Al-Samra

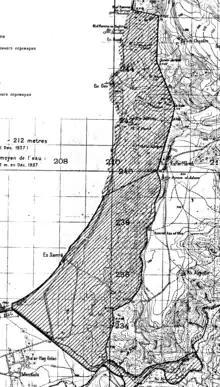
Ein Gev - Al Samra - Al Hamma Demilitarized Zone, per the Israel–Syria Mixed Armistice Commission.

In 1992, Walid Khalidi described the village site: "Nothing remains of the village houses. A tourist resort, which consists of a few cabins and small houses, has been established on part of the village site. Other parts of the site are covered with trees. The surrounding land is cultivated by Israelis."